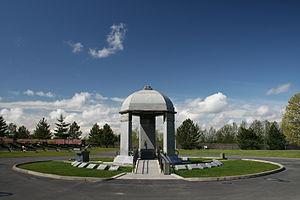
James Marshall Hendrix, né Johnny Allen Hendrix le 27 novembre 1942 à Seattle et mort le 18 septembre 1970 à Londres, plus connu sous le nom de Jimi Hendrix [ˈd͡ʒɪmi ˈhendrɪks], est un guitariste, auteur-compositeur et chanteur américain, fondateur du groupe anglo-américain The Jimi Hendrix Experience, actif de 1966 à 1970. Malgré une carrière internationale longue de seulement quatre ans, il est considéré comme l'un des plus grands joueurs de guitare électrique et l'un des musiciens les plus importants du XXᵉ siècle.